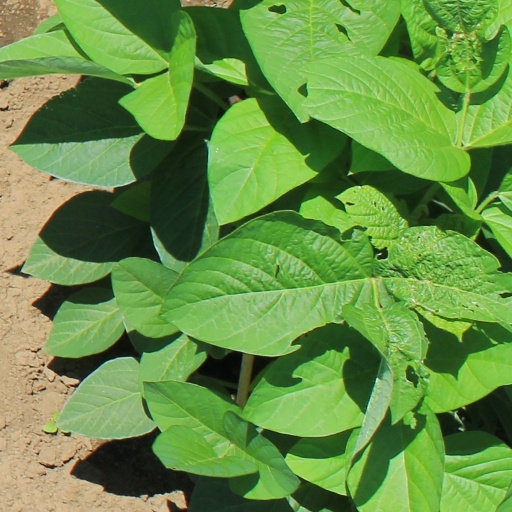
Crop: soybean